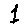
Label: 1